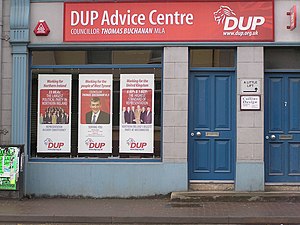
Democratic Unionist Party
DUP kontor i Omagh.
Democratic Unionist Party er et politisk konservativt parti i Nordirland, hvis mærkesag er fremme af britisk identitet i Nordirland og Nordirlands forbliven i Storbritannien. Partiet blev grundlagt 30. september 1971 af den presbyterianske præst og ultraunionist Ian Paisley, der besad hvervet som partileder frem til 2008. Efter dennes afgang blev Peter Robinson udnævnt som ny partileder. Partiet har hovedsæde i den nordirske hovedstad Belfast.